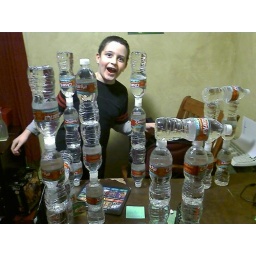
Mark's desk with a water bottle sculpture made by Miles.